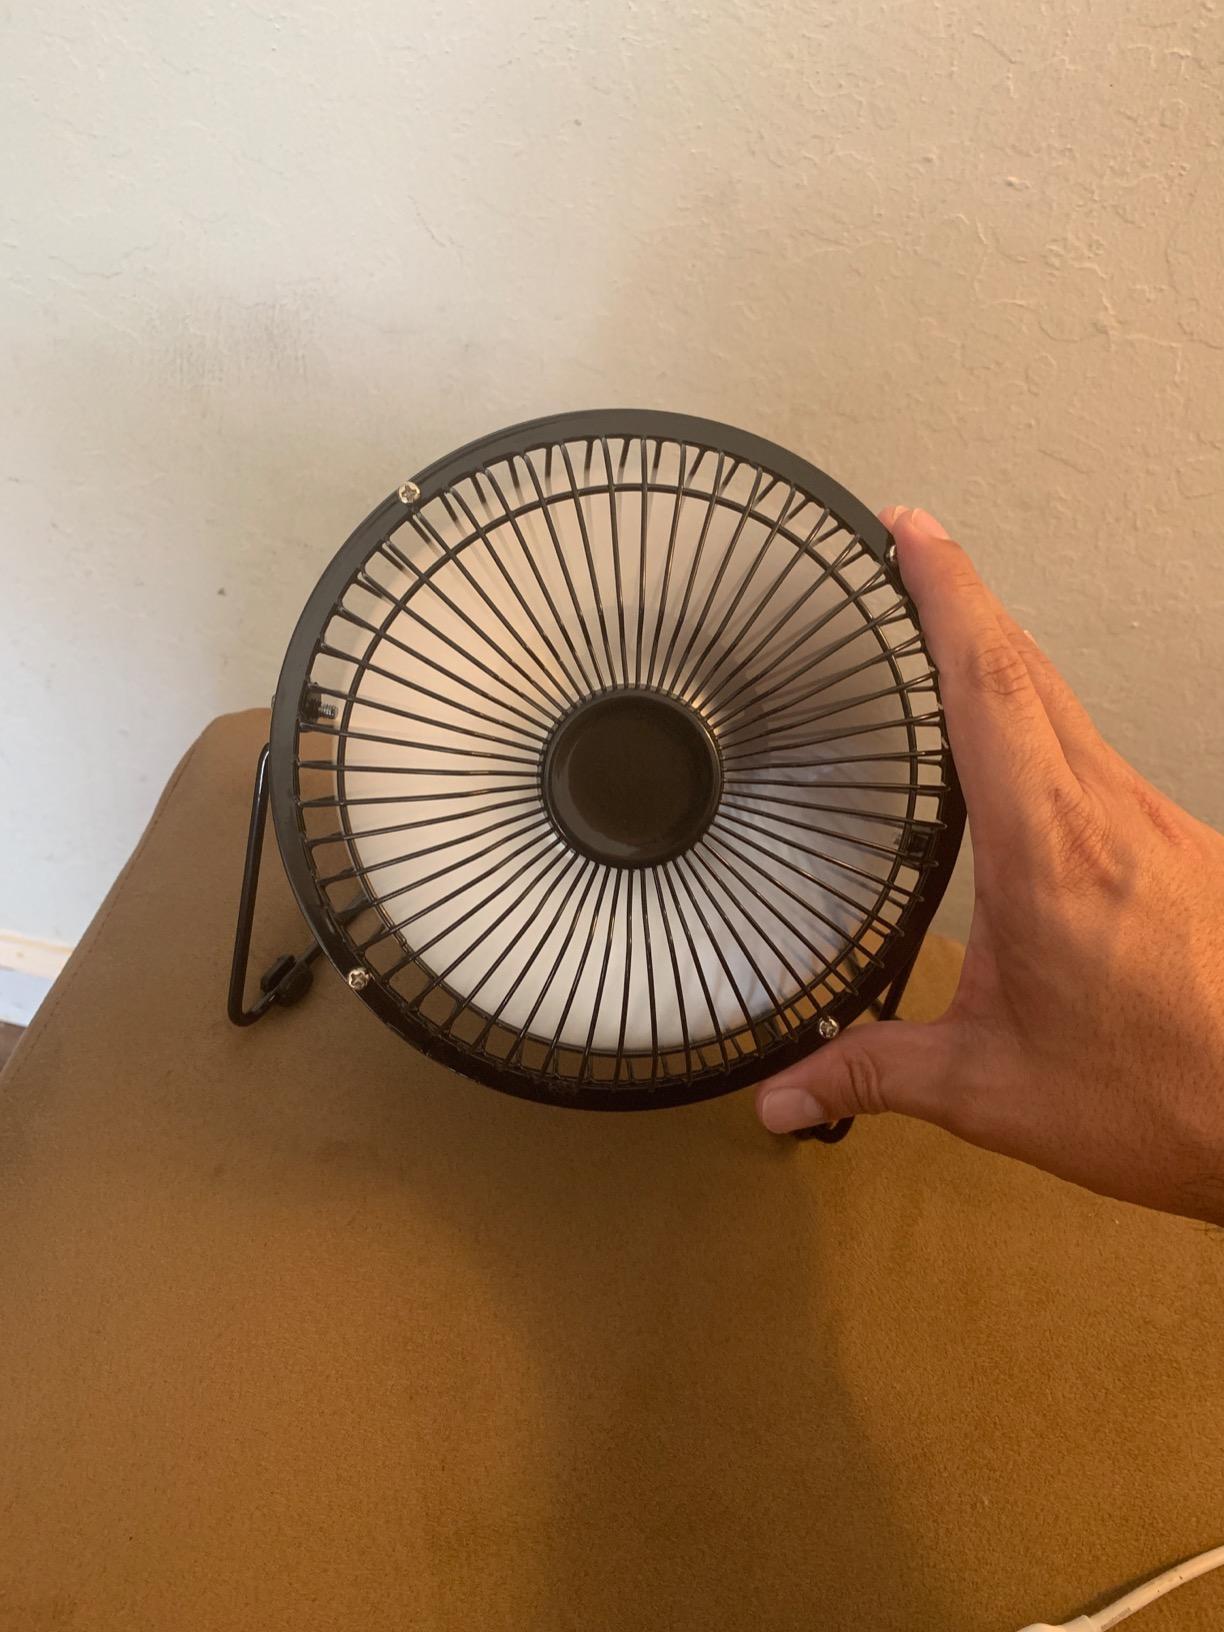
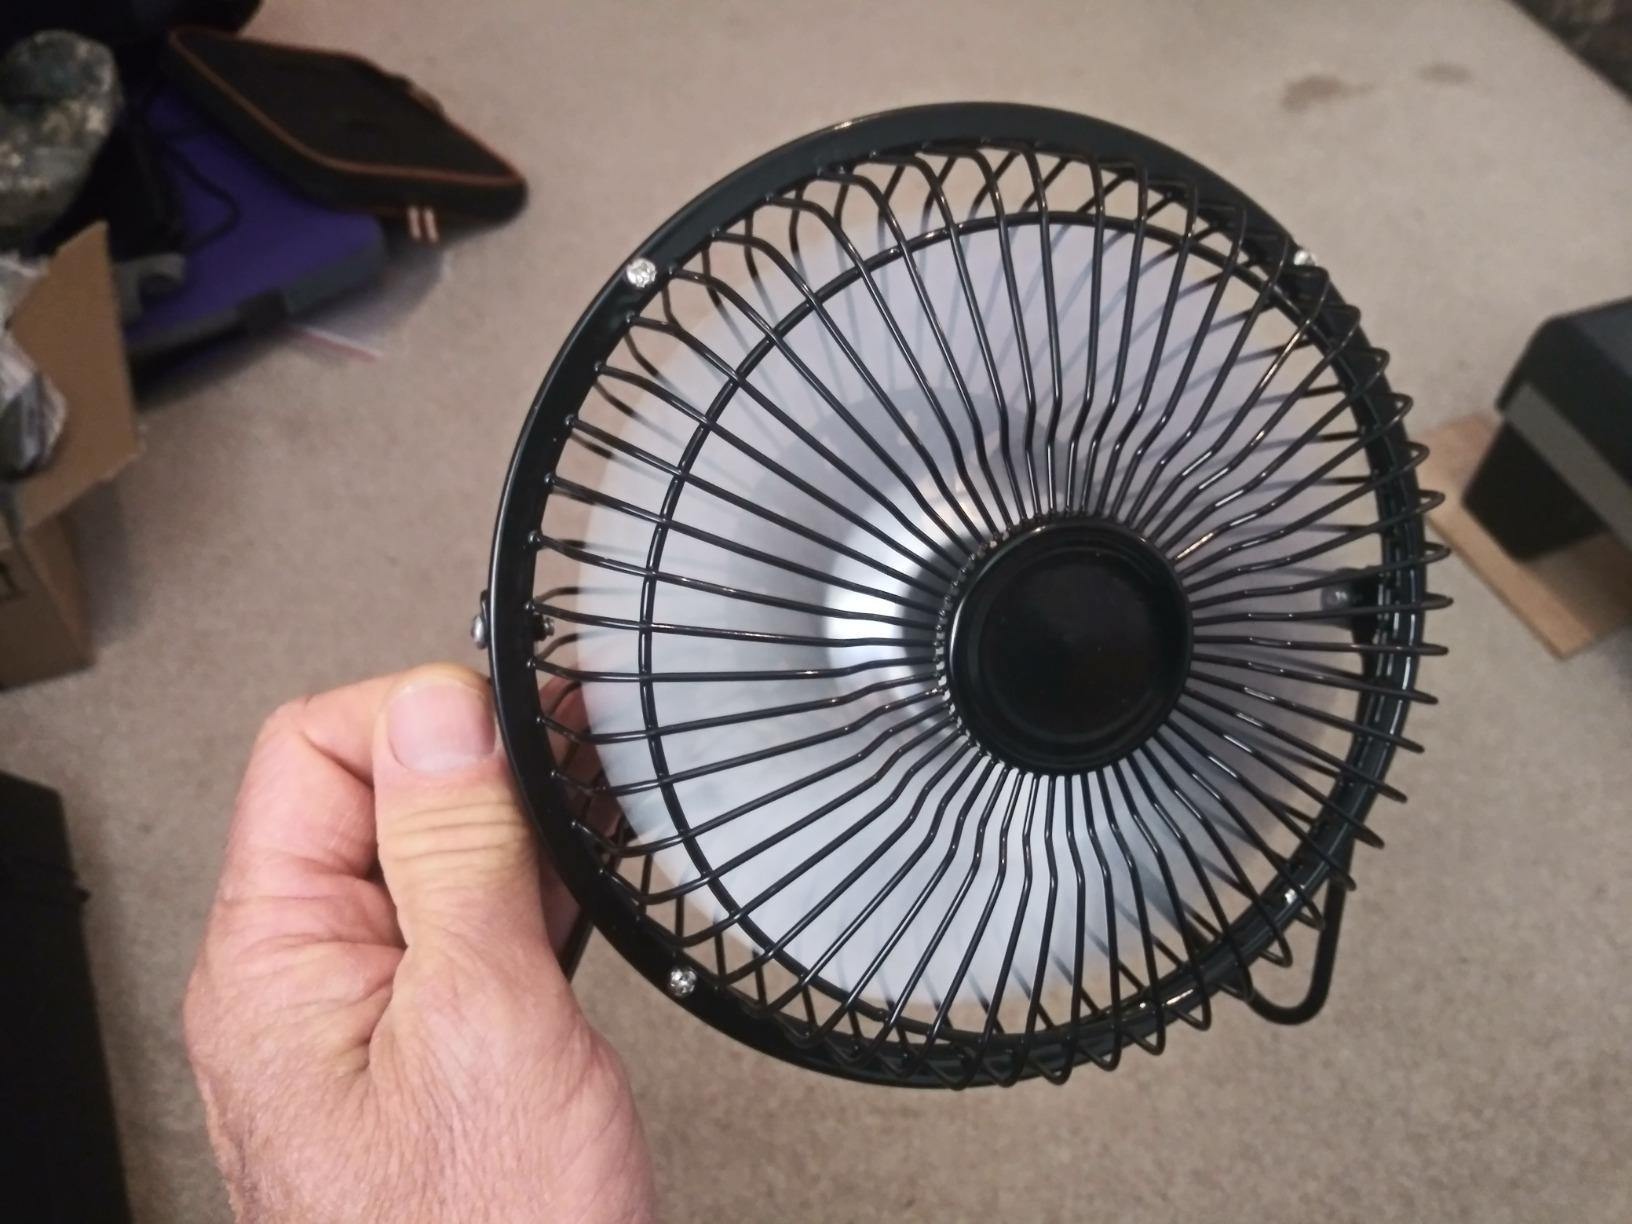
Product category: fan
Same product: yes